Presidency of Lyndon B. Johnson

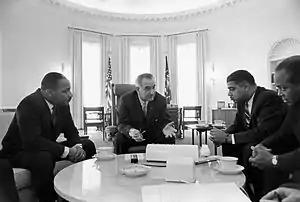
Johnson meeting with civil rights leaders Martin Luther King Jr. (left), Whitney Young, and James Farmer in 1964

When Johnson assumed office following President Kennedy's death, he asked the existing Cabinet to remain in office. Despite his notoriously poor relationship with the new president, Attorney General Robert F. Kennedy stayed on as Attorney General until September 1964, when he resigned to run for the U.S. Senate. Four of the Kennedy cabinet members Johnson inherited—Secretary of State Dean Rusk, Secretary of the Interior Stewart Udall, Secretary of Agriculture Orville L. Freeman, and Secretary of Labor W. Willard Wirtz—served until the end of Johnson's presidency. Other Kennedy holdovers, including Secretary of Defense Robert McNamara, left office during Johnson's tenure. After the creation of the Department of Housing and Urban Development in 1965, Johnson appointed Robert C. Weaver as the head of that department, making Weaver the first African-American cabinet secretary in U.S. history.